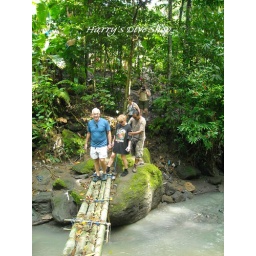
Ken is first to cross the bridge over muddy water.